Adam Jackson (greyhound trainer)

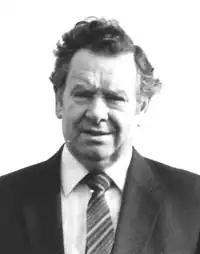

Adam Christopher Jackson (1929-1989), was an Irish born champion trainer of Great Britain.